Kurds in Istanbul

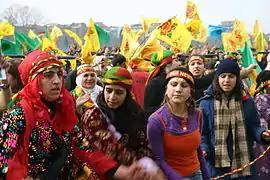
Newroz celebrations in Istanbul in 2006

Kurds in Istanbul have played an important role in establishing Kurdish theatre scene in the country. Evicted from their homeland Kurdistan, the Kurds of Esenyurt perceive it as a "lived space". They often watched the Kurdish television broadcast from Europe Med TV.